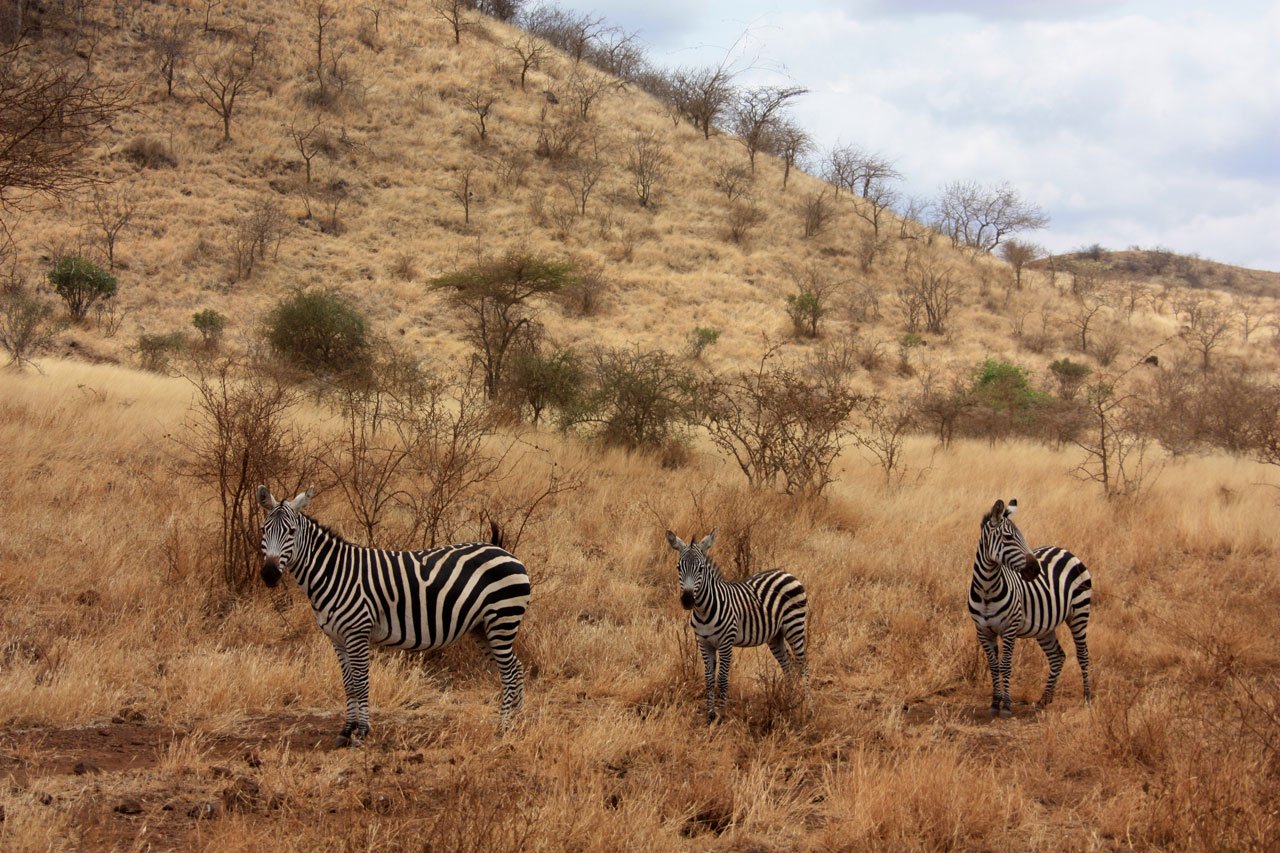
wilderness, prairie, adventure, animal, explore, wildlife, wild, herd, africa, mammal, trip, fauna, savanna, plain, zebra, family, grassland, safari, ecosystem, kenya, giraffidae